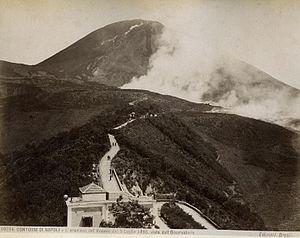
Le Vésuve est un volcan composite qui a connu plusieurs cycles d'éruptions, depuis -400 000 à -300 000 ans. Sa dernière éruption date de 1944. L'édifice actuel, le complexe Somma-Vésuve est composé des restes d'un stratovolcan, le mont Somma, datant de 20 000 ans, dans la caldeira duquel se bâtit un nouveau stratovolcan, le Vésuve au sens strict, datant du IIIᵉ siècle.
Le Vésuve ou mont Vésuve est un volcan italien d'une altitude de 1 281 mètres, bordant la baie de Naples, à l'est de la ville. Il s'agit du seul volcan d'Europe continentale à être entré en éruption durant les cent dernières années, sa dernière éruption datant de 1944.